Wien Aspern Nord railway station

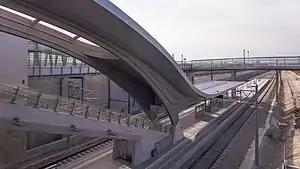
The station platforms in 2018

Wien Aspern Nord is a railway station serving Donaustadt, the twenty-second district of Vienna. It is the eastern terminus of the Vienna S-Bahn line S80 and adjacent to the Aspern Nord U-Bahn station.